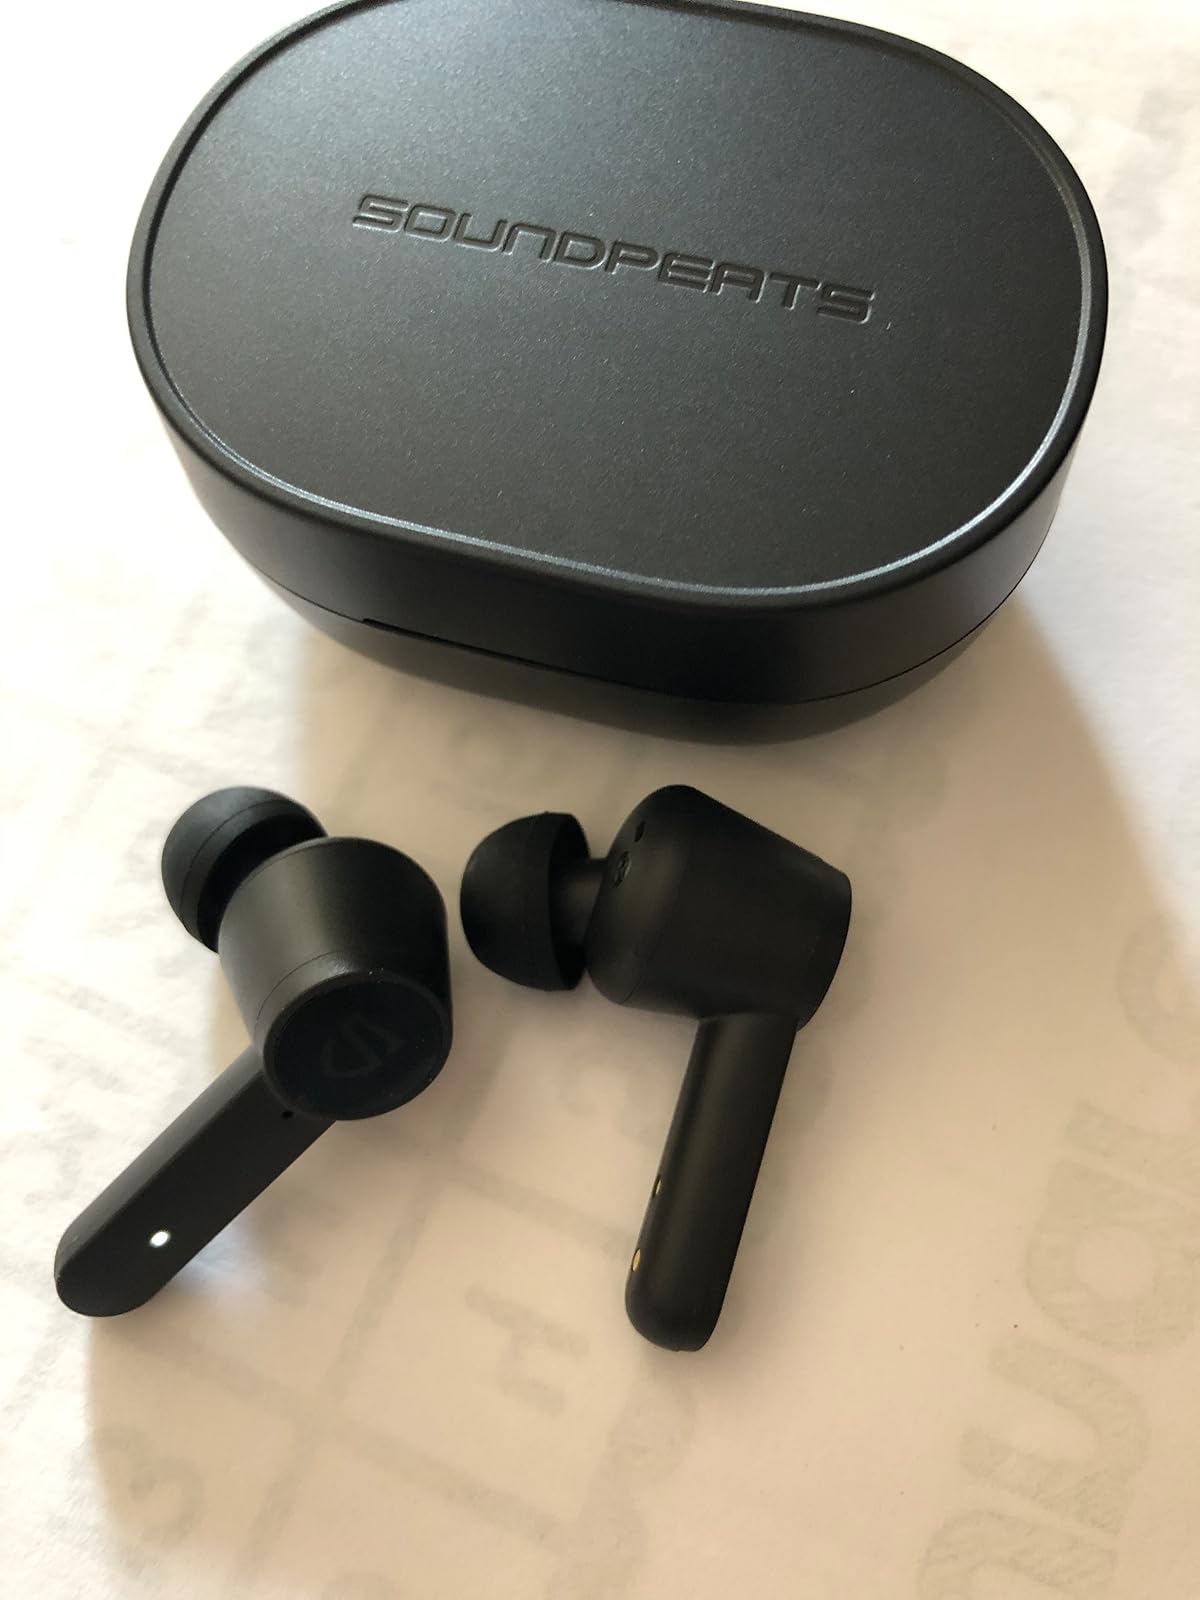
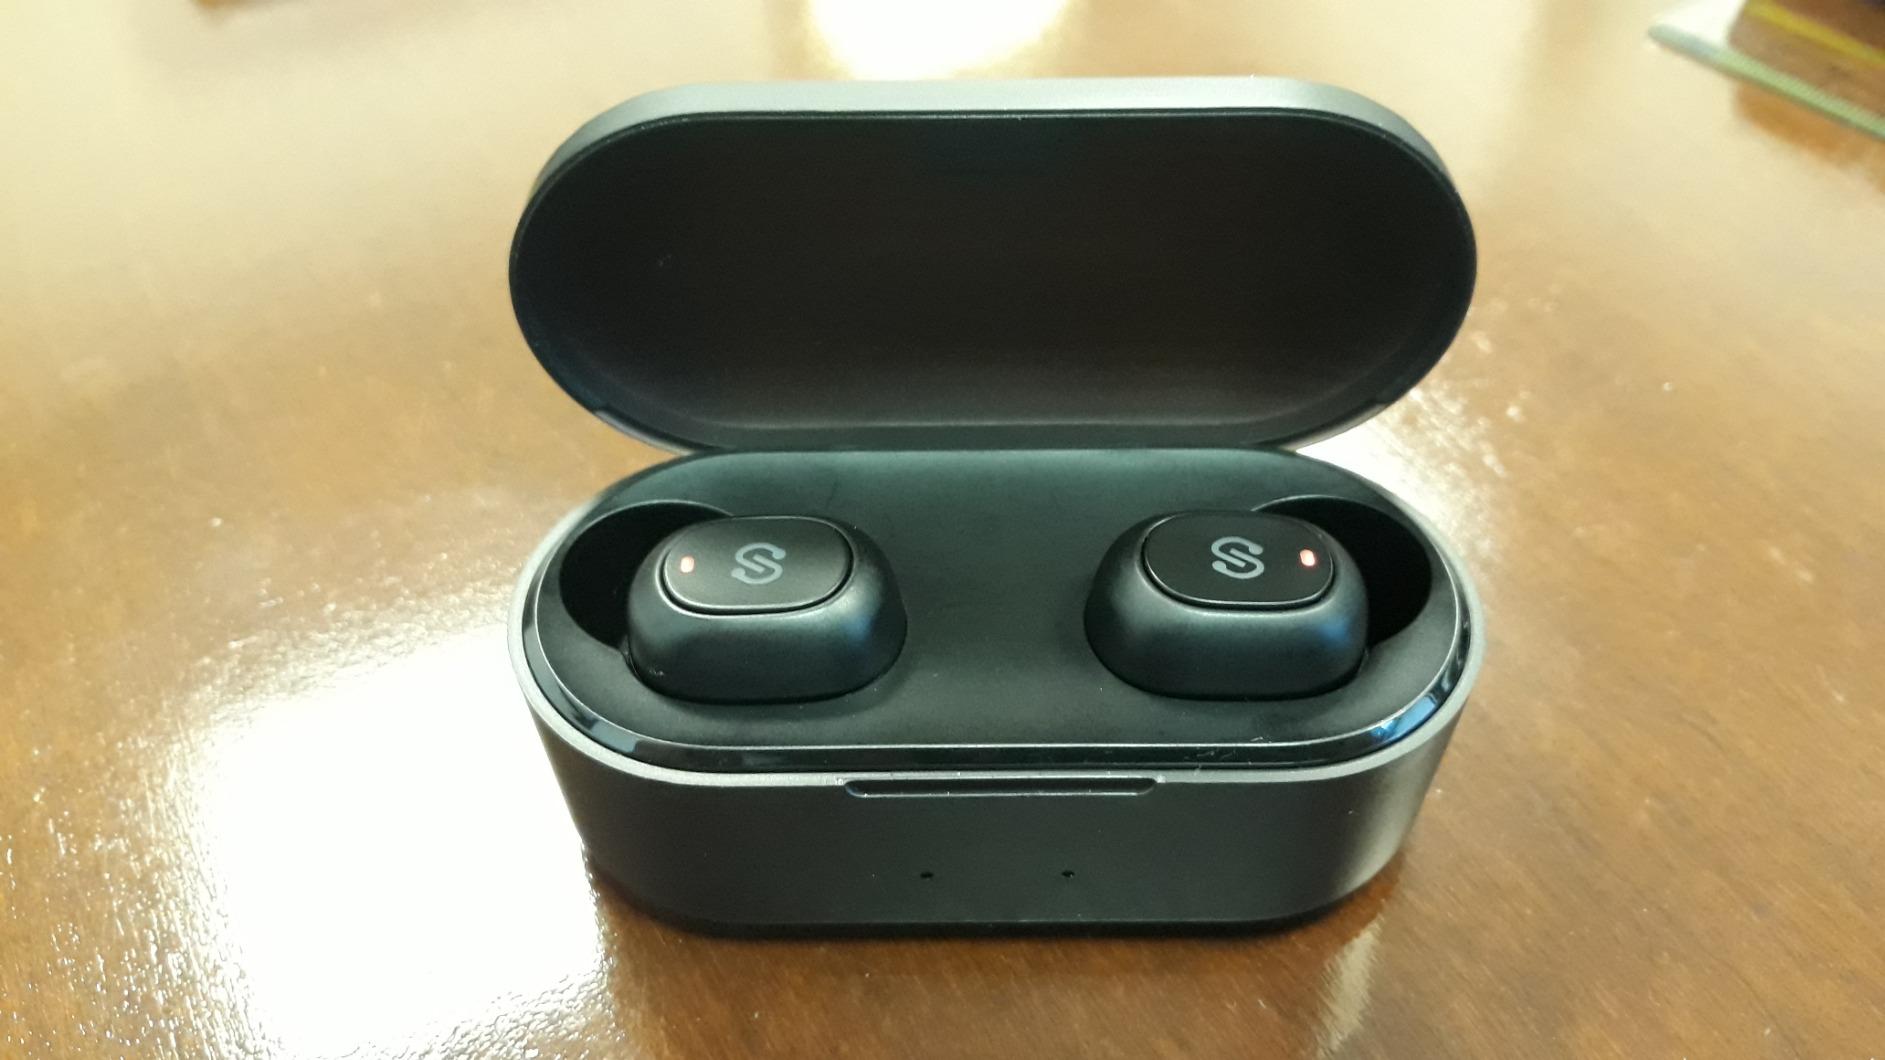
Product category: earbuds
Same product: no